Second City Television

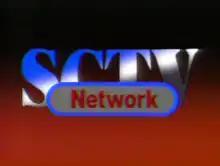

Second City Television, commonly shortened to SCTV and later known as SCTV Network and SCTV Channel, is a Canadian television sketch comedy show about a fictional television station that ran intermittently between 1976 and 1984. It was created as an offshoot from Toronto's Second City troupe. It moved to American television, where it aired on NBC from 1981 to 1983.